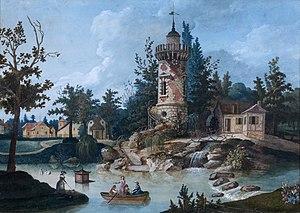
La tour Marlborough, hameau du château de Bellevue
Bellevue est un quartier de la ville de Meudon dans le département des Hauts-de-Seine. Le quartier est situé sur les hauteurs de Meudon, à proximité de la commune de Sèvres. Il est connu pour sa vue panoramique sur Paris et ses alentours.
Le musée d'art et d'histoire de Meudon est installé dans une demeure du XVIIᵉ siècle à Meudon dans les Hauts-de-Seine, classée monument historique depuis 1891. Il est situé aux pieds de l'Orangerie du domaine national de Meudon, où se trouvait le château de Meudon. Municipal depuis 1973, il est géré par la ville de Meudon.
Le château de Bellevue, dit aussi château royal de Bellevue, était un château construit au milieu du XVIIIᵉ siècle pour Madame de Pompadour à Meudon, sur le bord du plateau dominant la Seine. Son état d'apogée a coïncidé avec toute la seconde moitié du XVIIIᵉ siècle. Il ne faut pas le confondre avec le château de Meudon voisin. De nos jours, il n'en subsiste que de rares vestiges.